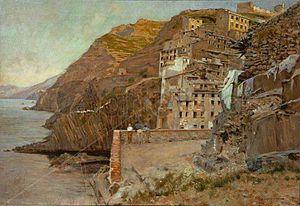
Le Sciacchetrà est un vin liquoreux d'appellation élaboré dans la province de La Spezia, en Ligurie. Il est protégé par une Denominazione di origine controllata depuis 1973 et produit dans les zones côtières des Cinque Terre. Cette appellation est revendiquée par les cinq villages de Riomaggiore, Manarola, Corniglia, Vernazza, Monterosso al Mare qui produisent aussi le Cinque Terre DOC avec les mêmes cépages. Le Sciacchetrà, issu des vignobles du parc national des Cinque Terre, a été reconnu comme Presidio Slow Food.